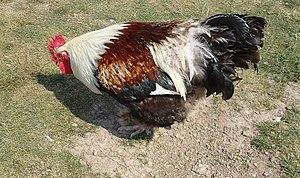
Coq MEUSIEN
La meusienne est une race de poule domestique française.